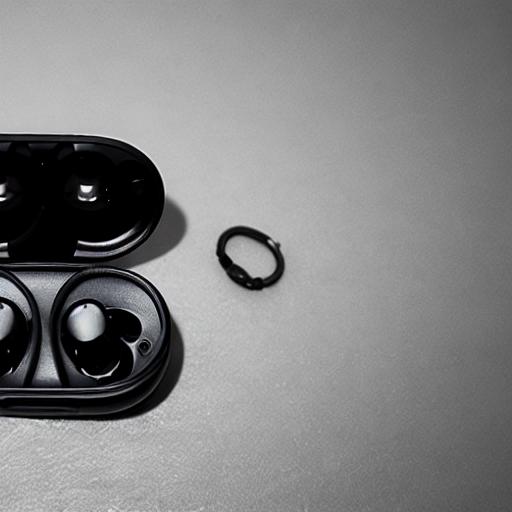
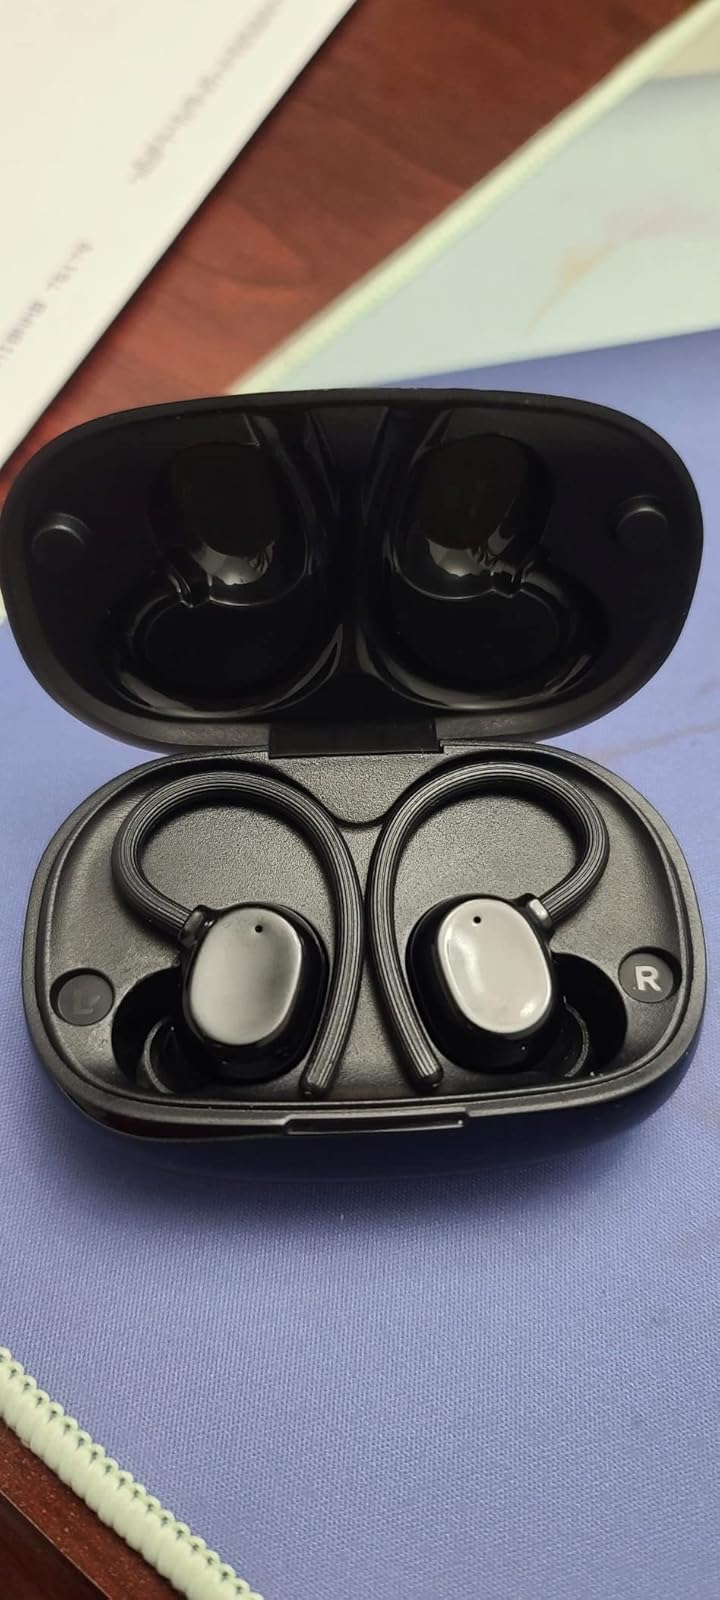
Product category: earbuds
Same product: no